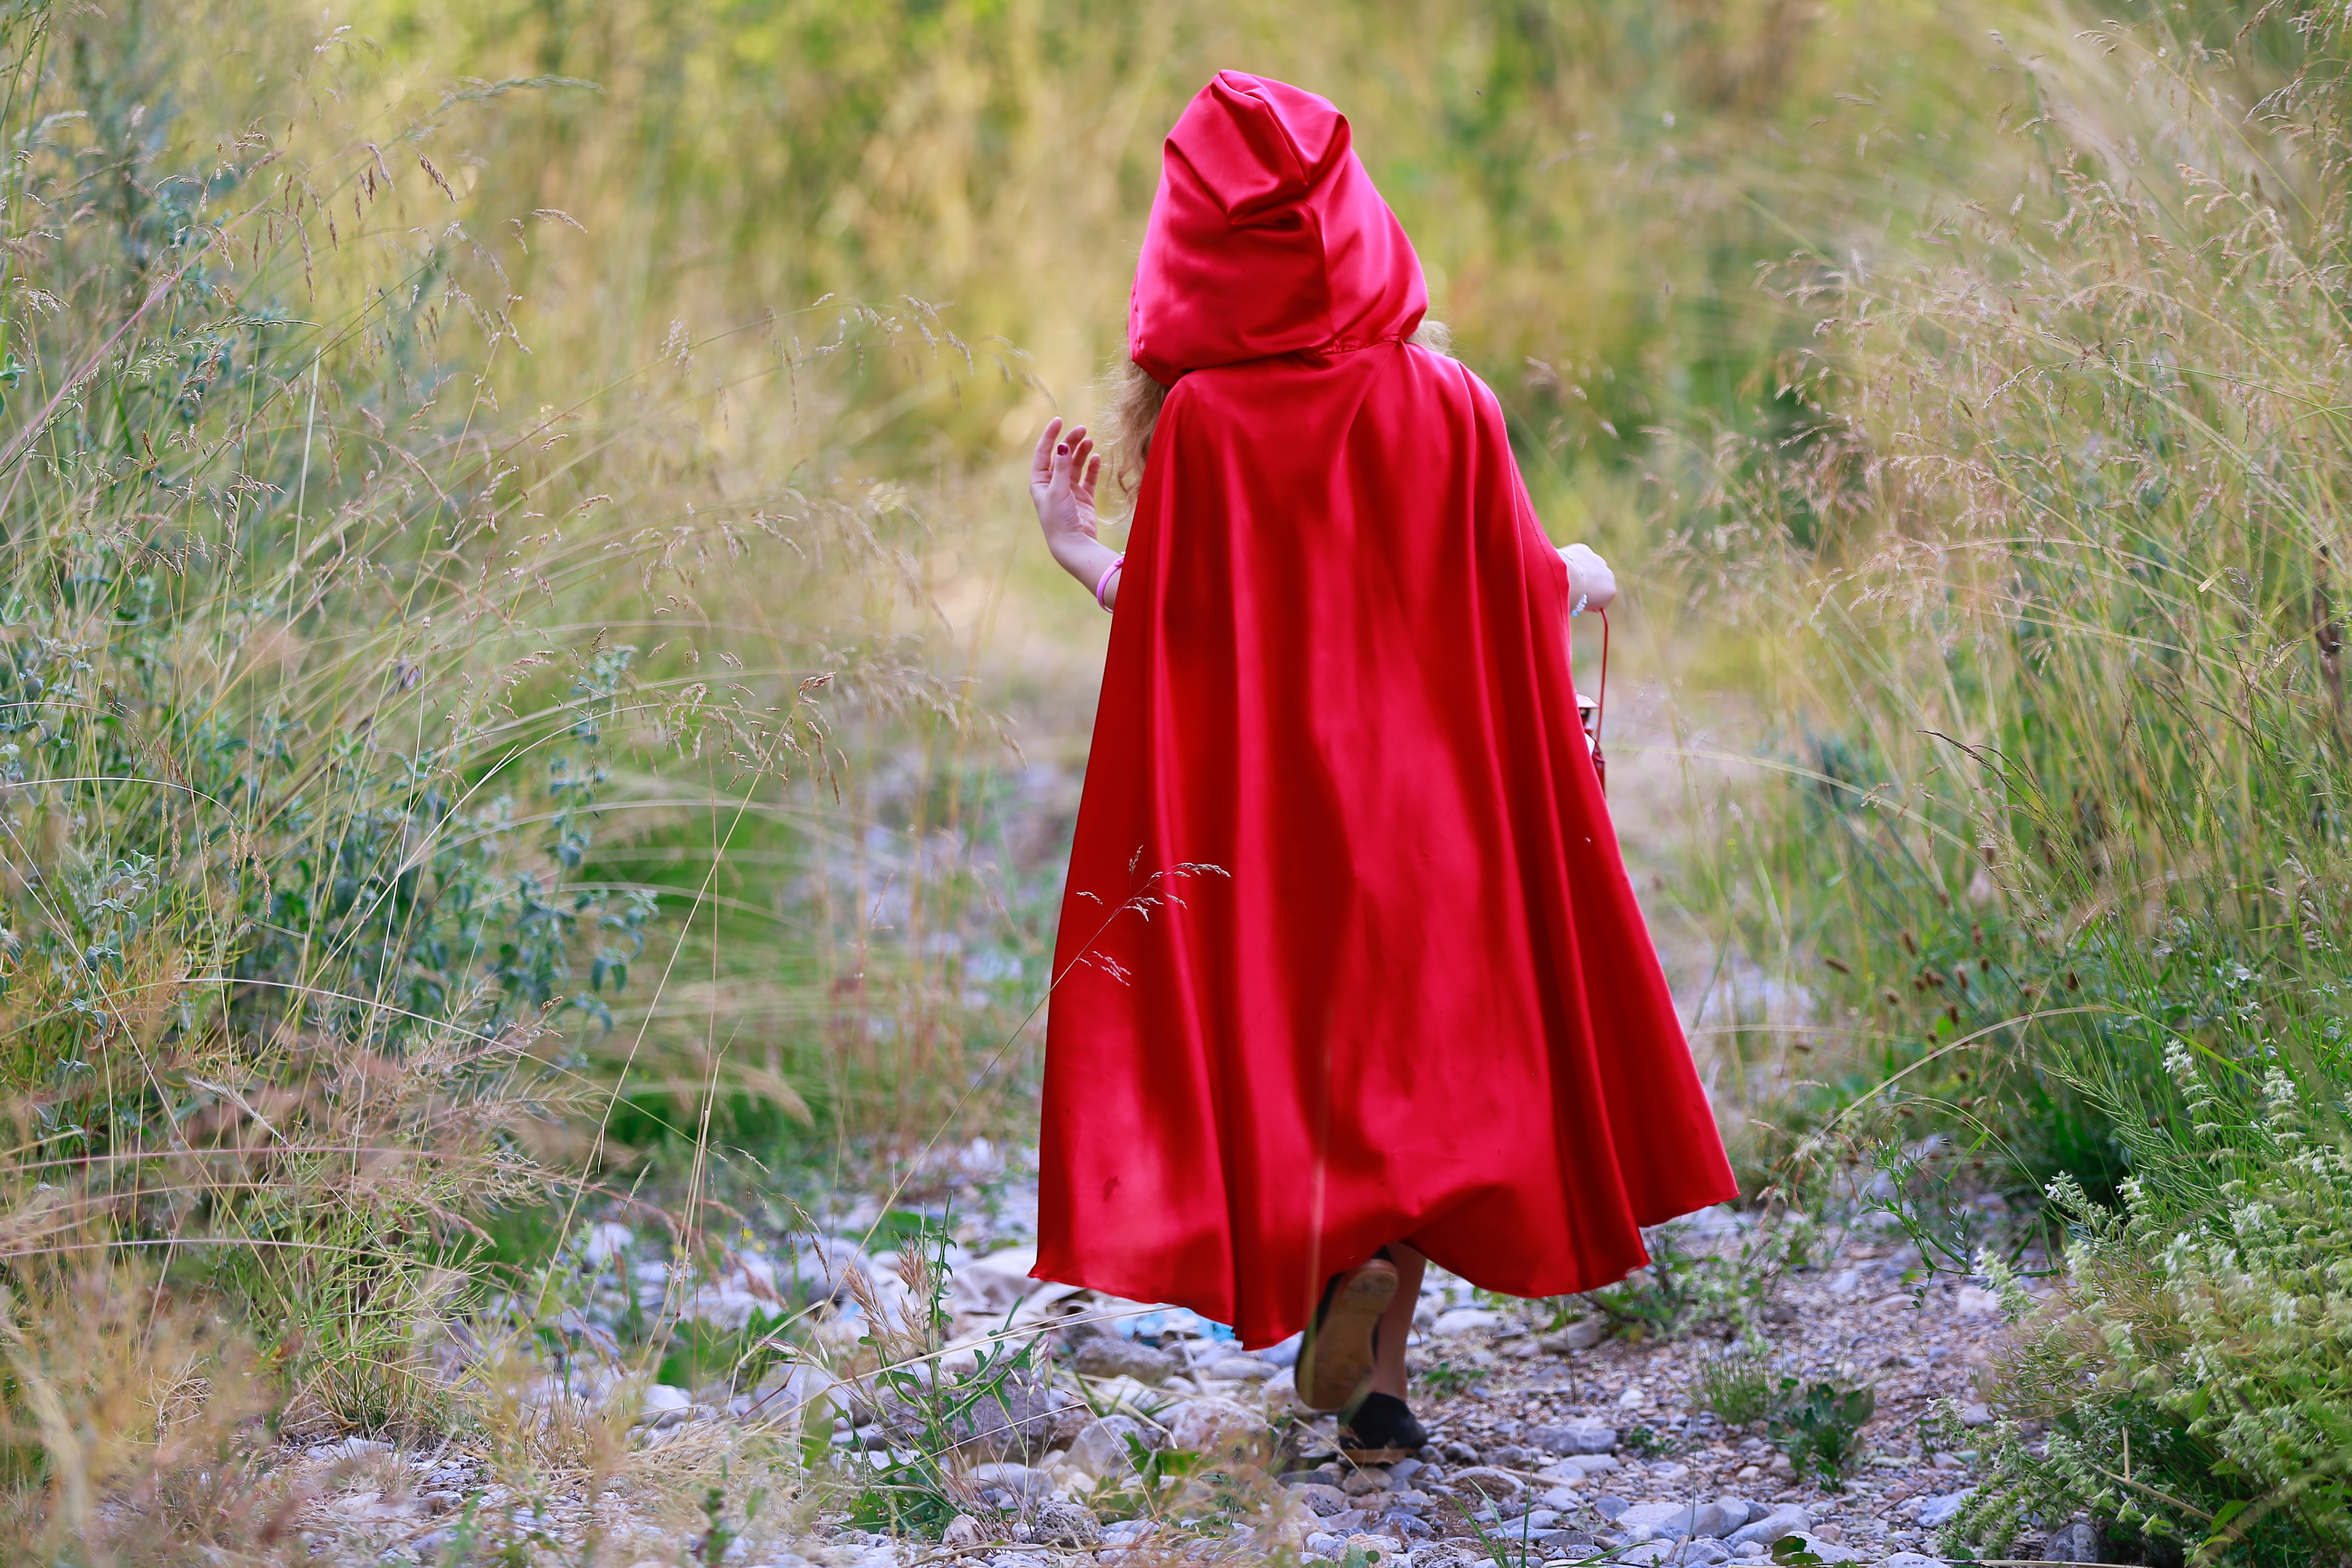
clothing, red, outerwear, pink, grass, grassland, dress, raincoat, cloak, robe, costume, meadow, plant, cape, magenta, plain, wildflower